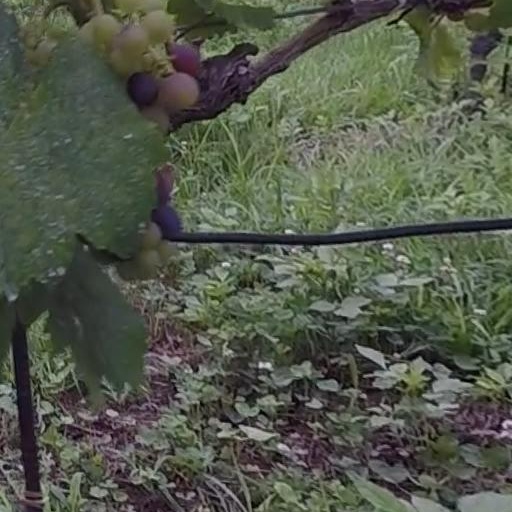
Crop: grape